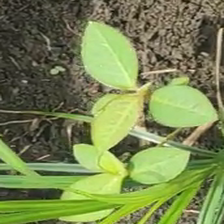
Weed species: Moti_dudhi(Euphorbia_geneculata_L)